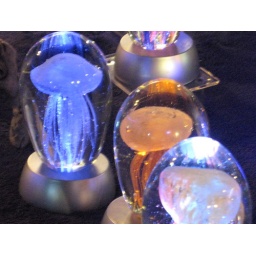
glass lights in stall at street fair--at night.